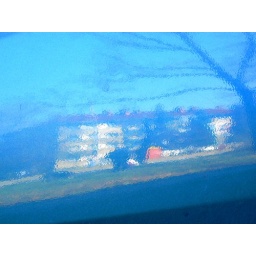
Reflection in a blue car 2